Suzuki K engine

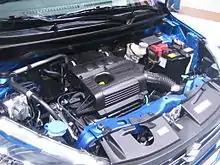
Naturally aspirated K10C engine for European market Suzuki Celerio

Reworked version of K10B engine with naturally aspirated Dualjet or turbocharged direct injection Boosterjet technology. The compression ratio was increased from 11.0:1 to 12.0:1 for more thermal efficiency and reduced frictional losses. Suzuki's